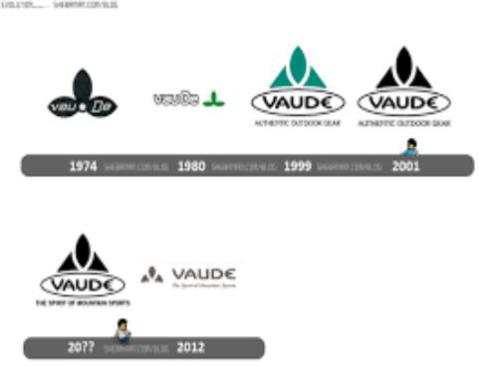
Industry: Others